2021 Masters (snooker)

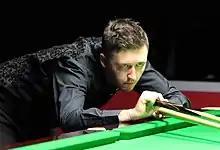
Kyren Wilson (pictured) defeated Gary Wilson in the first round, 6–2.

The Masters began on 10 January, with the first round being played as the best-of-11 frames until 13 January. The 2018 Masters finalist Kyren Wilson met Gary Wilson, world ranking number 19, in the opening match, who was making his debut at the event. Kyren won the opening frame of the match, before Gary won the next two frames. During the third frame, Kyren used a lighter on the top of his to burn off frayed edges. Kyren won frame four with a century break before leading 4–2 after two in frame six. Kyren won the next two frames with a break of 136 in frame seven and a break of 65 in frame eight to win 6–2. Kyren credited his play to competing against John Higgins in practice for four days leading up to the match.